Dean Creek Elk Viewing Area

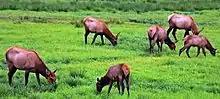
Elk grazing at the Dean Creek Wildlife Area

The Dean Creek Elk Viewing Area is the year-round residence for a herd of about 100 Roosevelt elk. A mild winter climate and abundant food allow the Roosevelt elk to remain at the Dean Creek Elk Viewing Area all year. In addition to the elk, beaver, muskrat, and Canada geese all spend some time at Dean Creek, as do coyotes, red-legged frogs, and the great blue heron. Migrating ducks use the Dean Creek Elk Viewing Area as a rest stop on their long journeys between winter and summer homes, and resident waterfowl raise their young at Dean Creek during the summer.